Allister

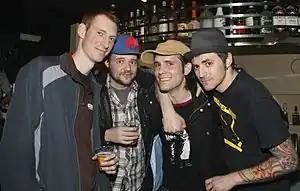
From L to R: Mike Leverence, Kyle Lewis, Scott Murphy, Tim Rogner

Allister is an American pop-punk band from Chicago, Illinois. The four-piece formed in 1994 as Phineas Gage when the original band members were still in high school. In 1998, Allister became one of the first bands to sign to Drive-Thru Records. They went on hiatus in 2007, then reunited in 2010, and have been touring and recording again since. They have released six studio albums: "Dead Ends and Girlfriends" (1999), "Last Stop Suburbia" (2002), "Before the Blackout" (2005), "Countdown to Nowhere" (2010), "Life Behind Machines" (2012), and "20 Years and Counting" (2019). The band also made a cameo appearance in the 2004 film "Sleepover".